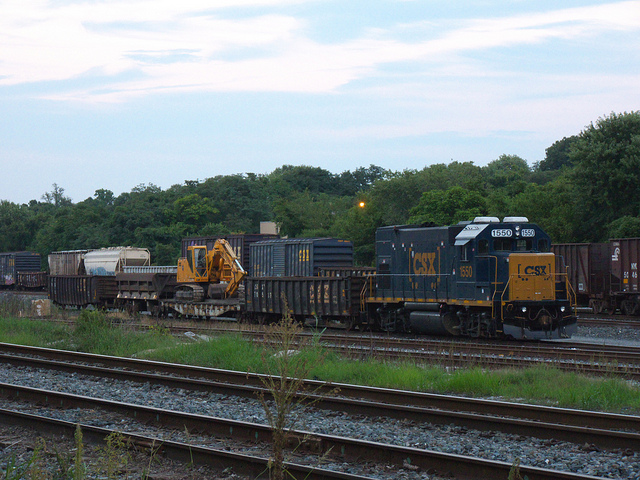
A train riding through a railroad track.

A train traveling through a countryside next to a forest.

Several train tracks with a train in the background.

A train pulling several cars down the track with another group of cars in the background.

A yellow and blue train riding down the rail road tracks